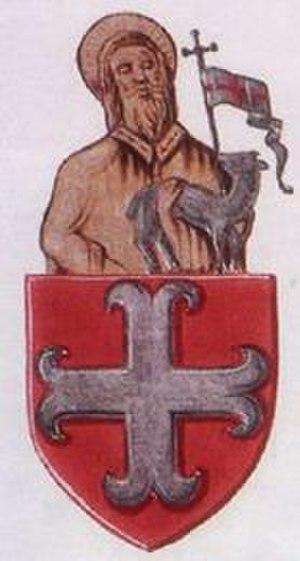
Emblème de Saint Jean
La Procession Saint Jean-Baptiste de Piéton est une marche en l’honneur du patron de la paroisse, Saint Jean-Baptiste, invoqué pour obtenir la guérison des migraines, de l’épilepsie, de maladies nerveuses et de frayeurs des enfants. Au calendrier liturgique, cette célébration se déroule le jour de sa naissance, le 24 juin. Néanmoins, si cette date ne tombe pas un dimanche, la procession se déroule le dimanche suivant.